Ryann Torrero

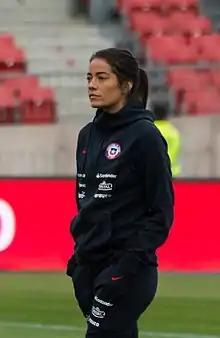
Torrero with Chile in 2019

Ryan Danielle Torrero Rojas (born 1 September 1990), known as Ryann Torrero, is a footballer who plays as a goalkeeper for Colo-Colo. Born in the United States, she plays for the Chile women's national team.